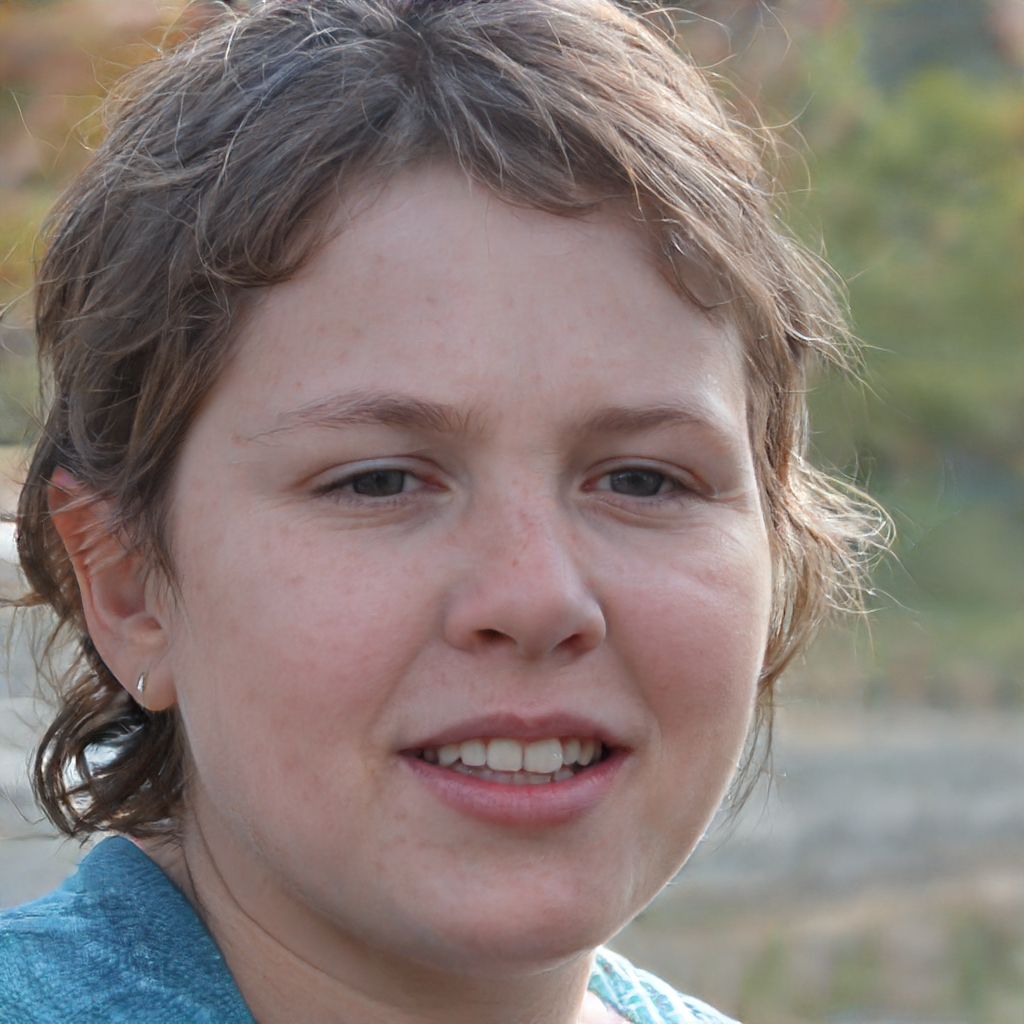
Label: Colored